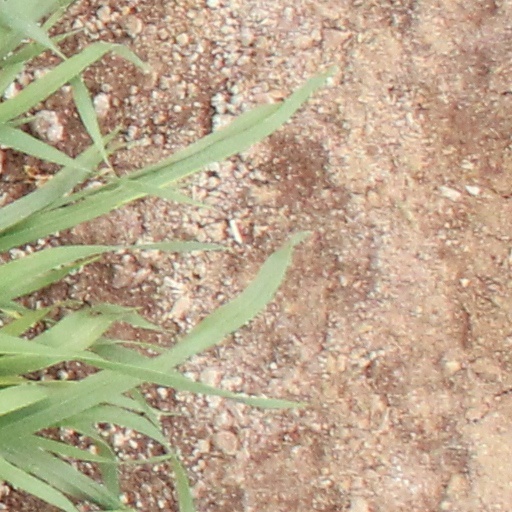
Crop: wheat